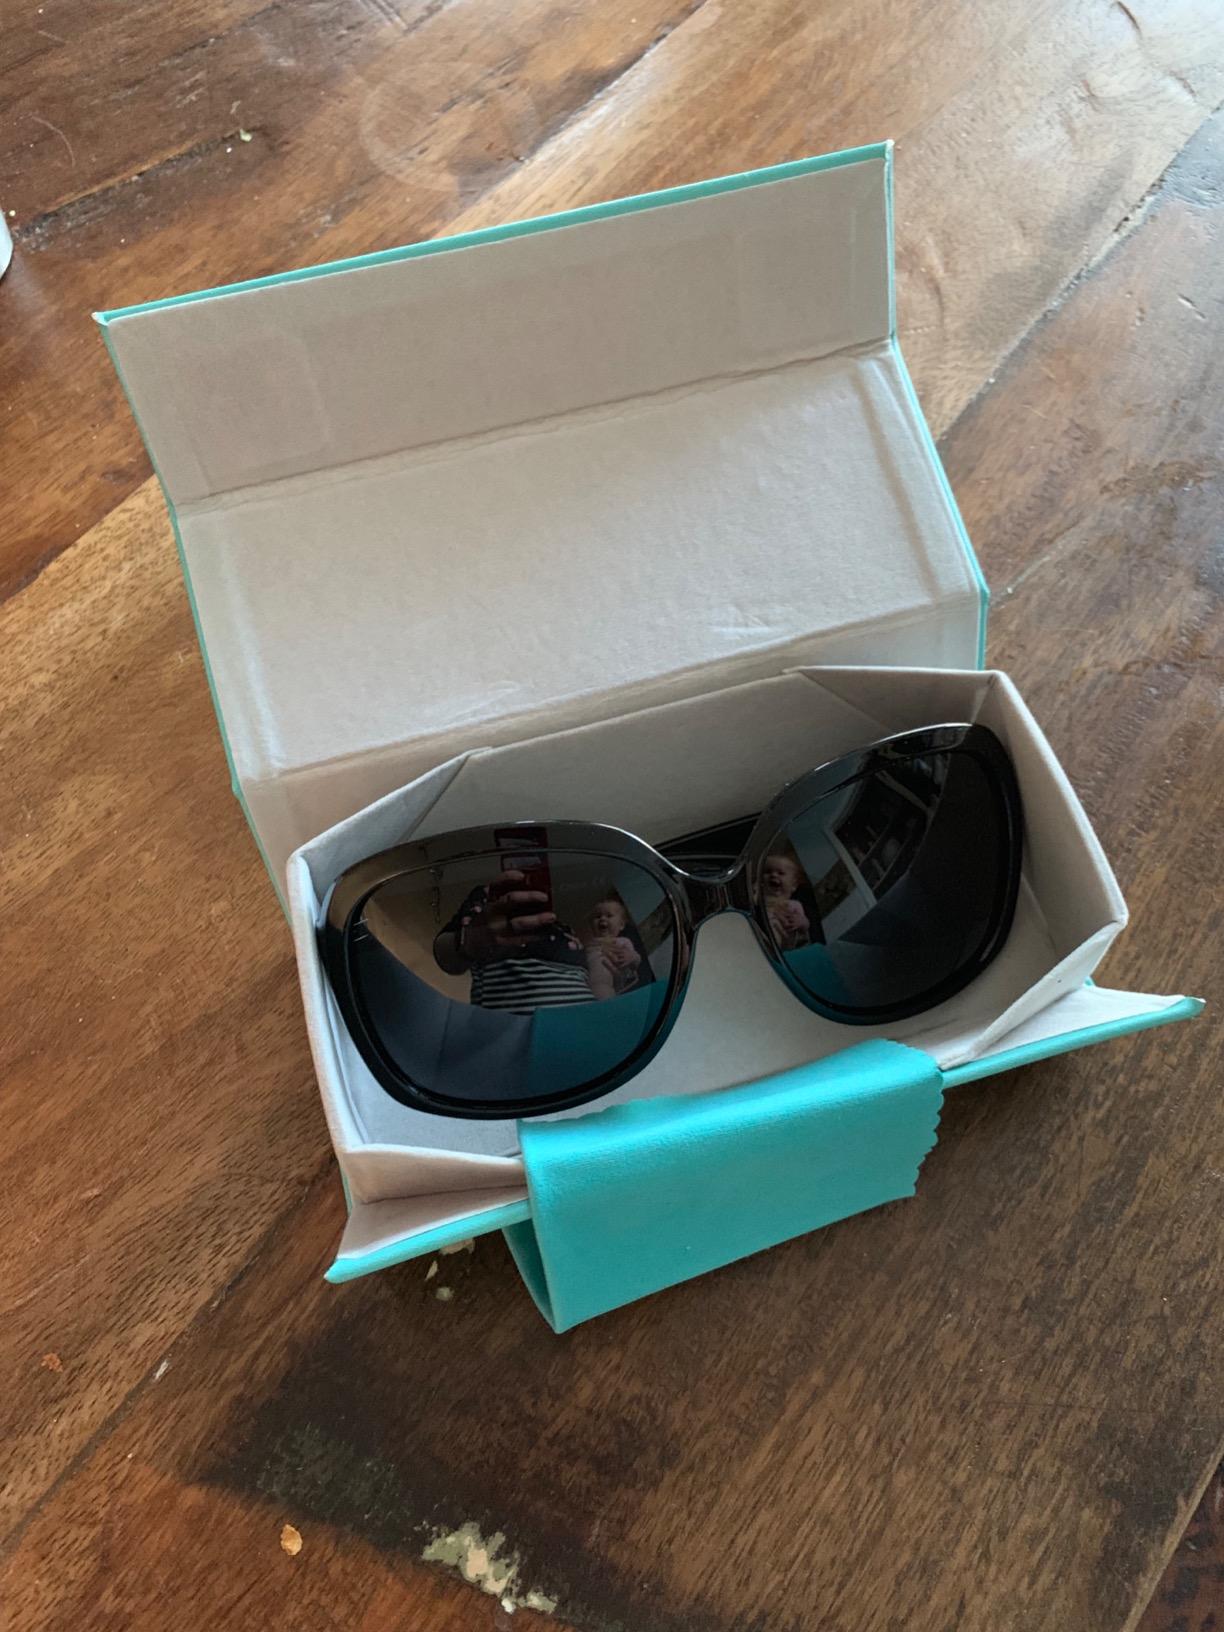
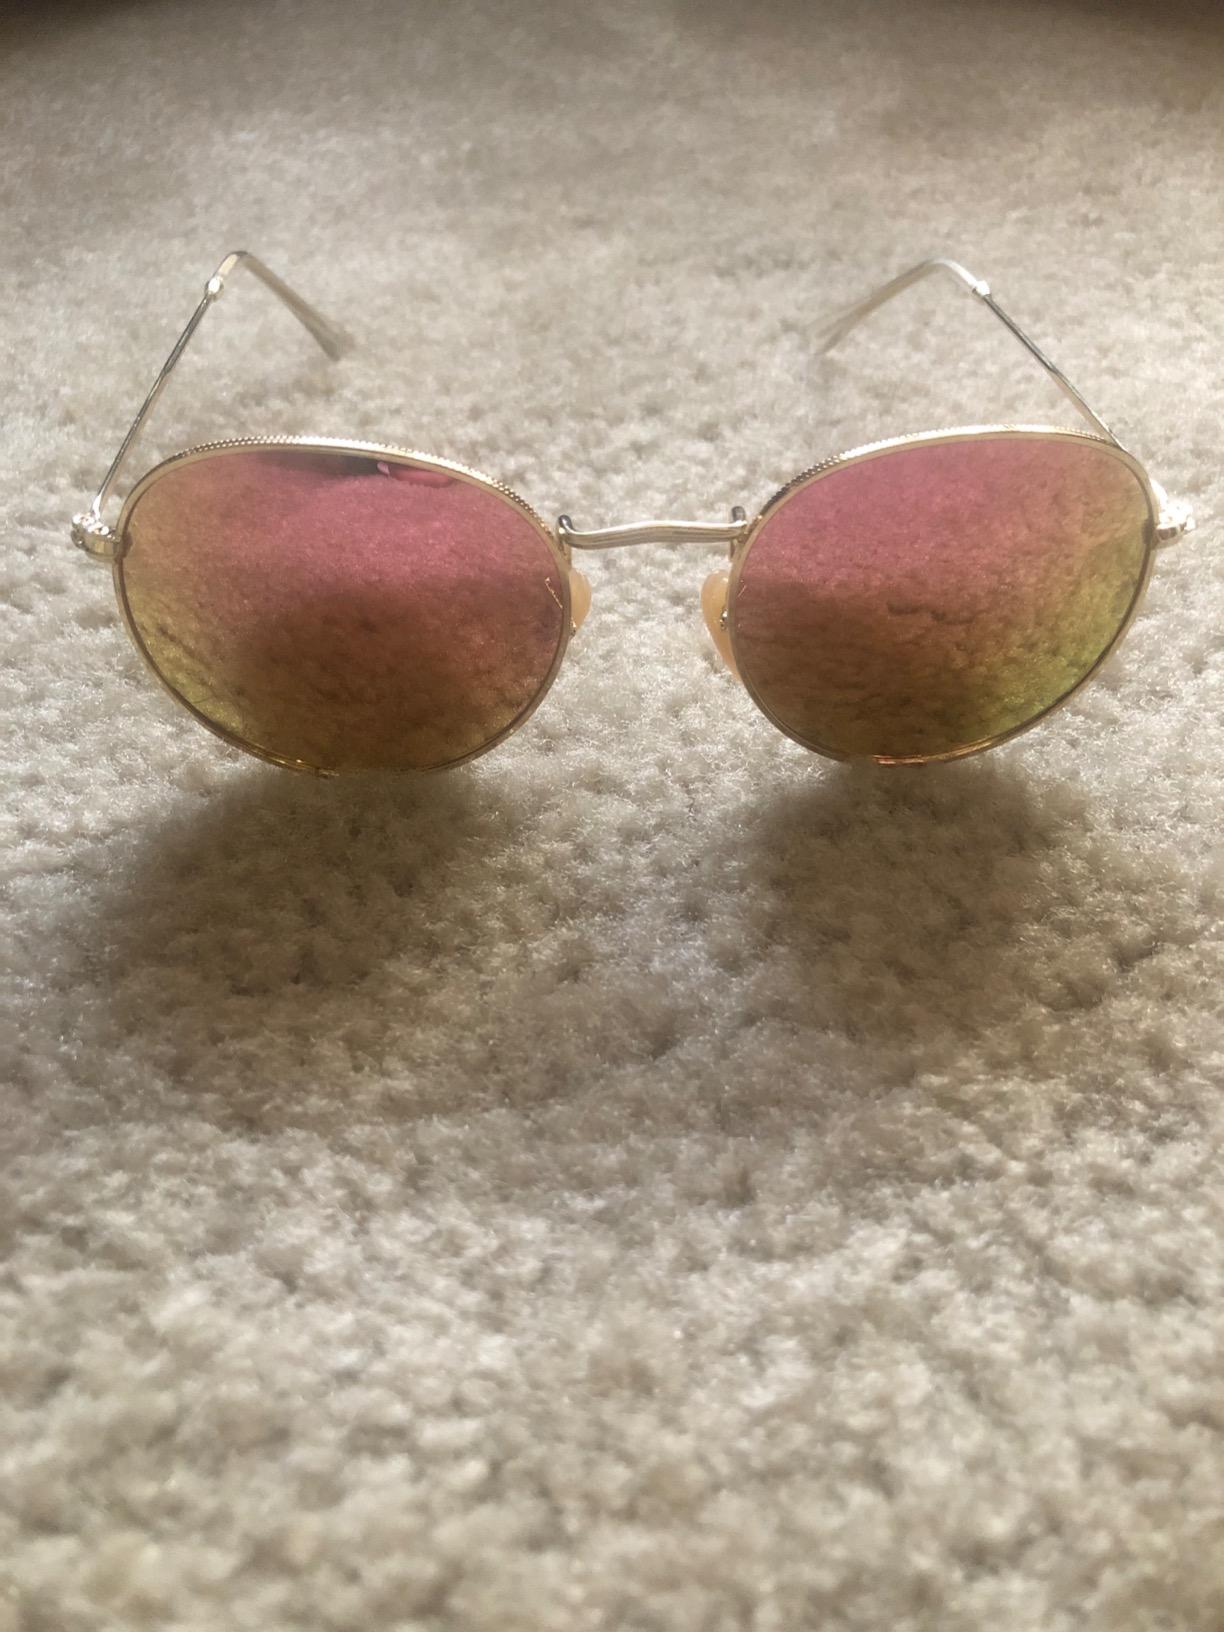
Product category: accessories_sunglasses
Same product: no